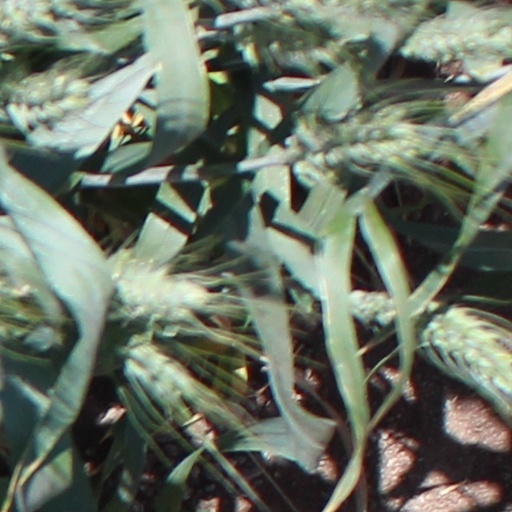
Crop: wheat